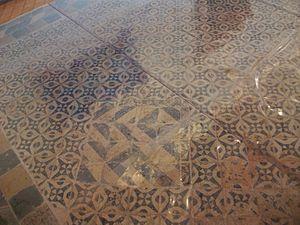
Le Château d'Alaquás, Château des Quatre Tours ou Palais des Aguilars, est l'une des demeures nobles érigées pendant la période de décadence féodale au XVIᵉ siècle. Il est situé à Alaquàs.